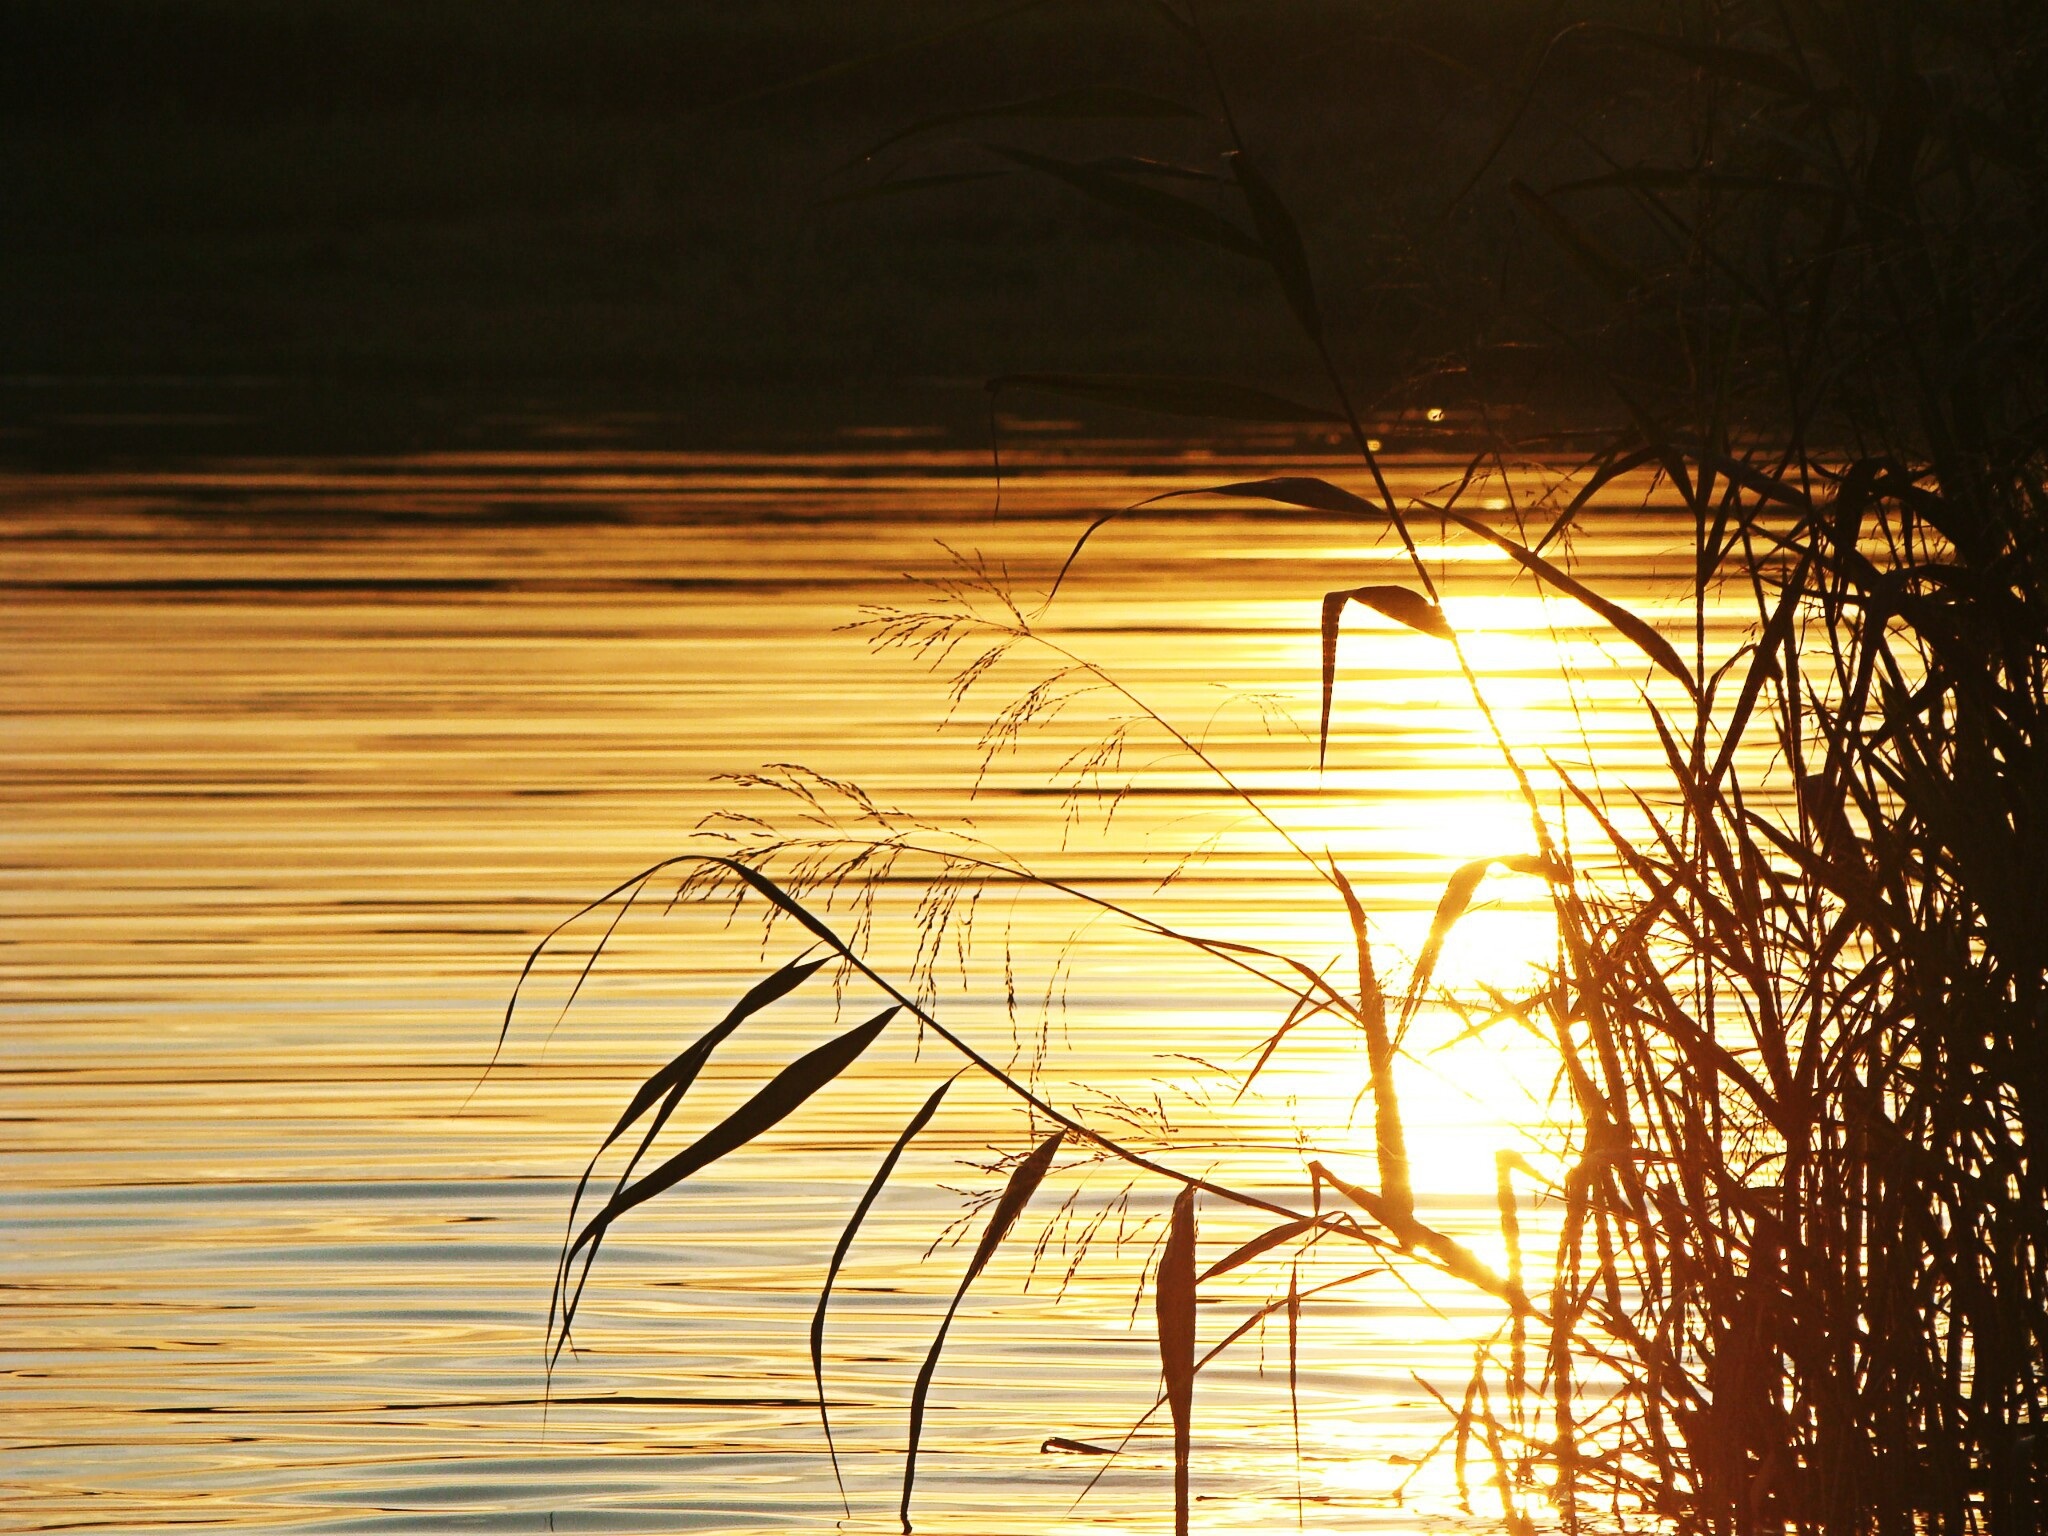
water, nature, light, sky, sun, sunrise, sunset, sunlight, morning, dawn, evening, line, reflection, yellow, lighting, lens flare